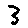
Label: 3